Blind Love (1912 film)

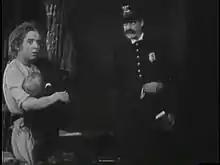
Blanche Sweet and Alfred Paget in the film

Blind Love is a 1912 American short silent drama film directed by D. W. Griffith and starring Blanche Sweet.